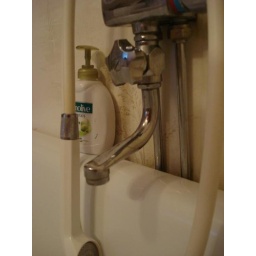
My bathroom tub Tap by Filippa Wirehag, , sweden